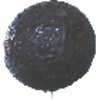
Label: avocado